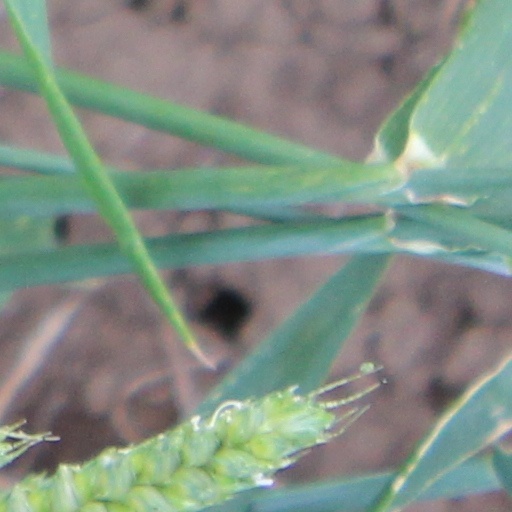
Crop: wheat